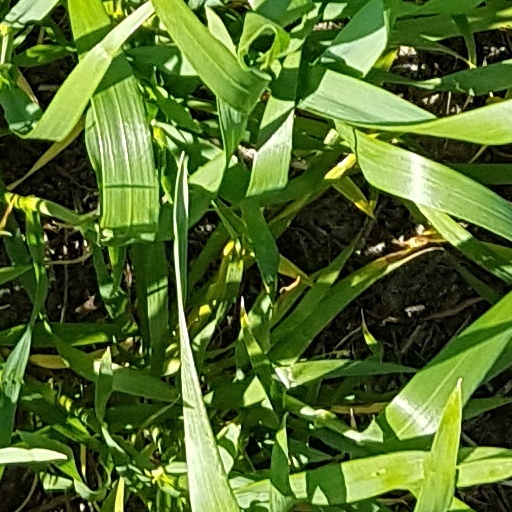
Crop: wheat